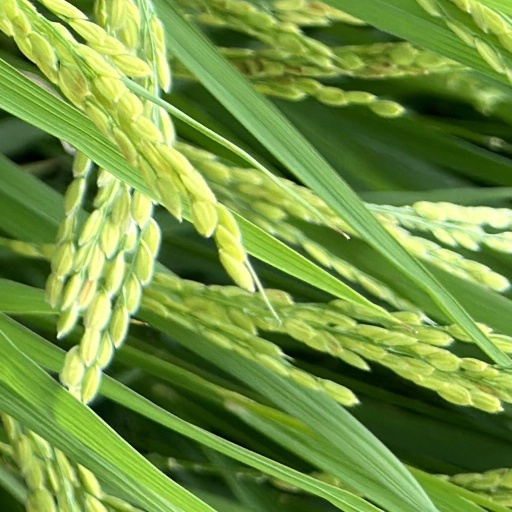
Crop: rice